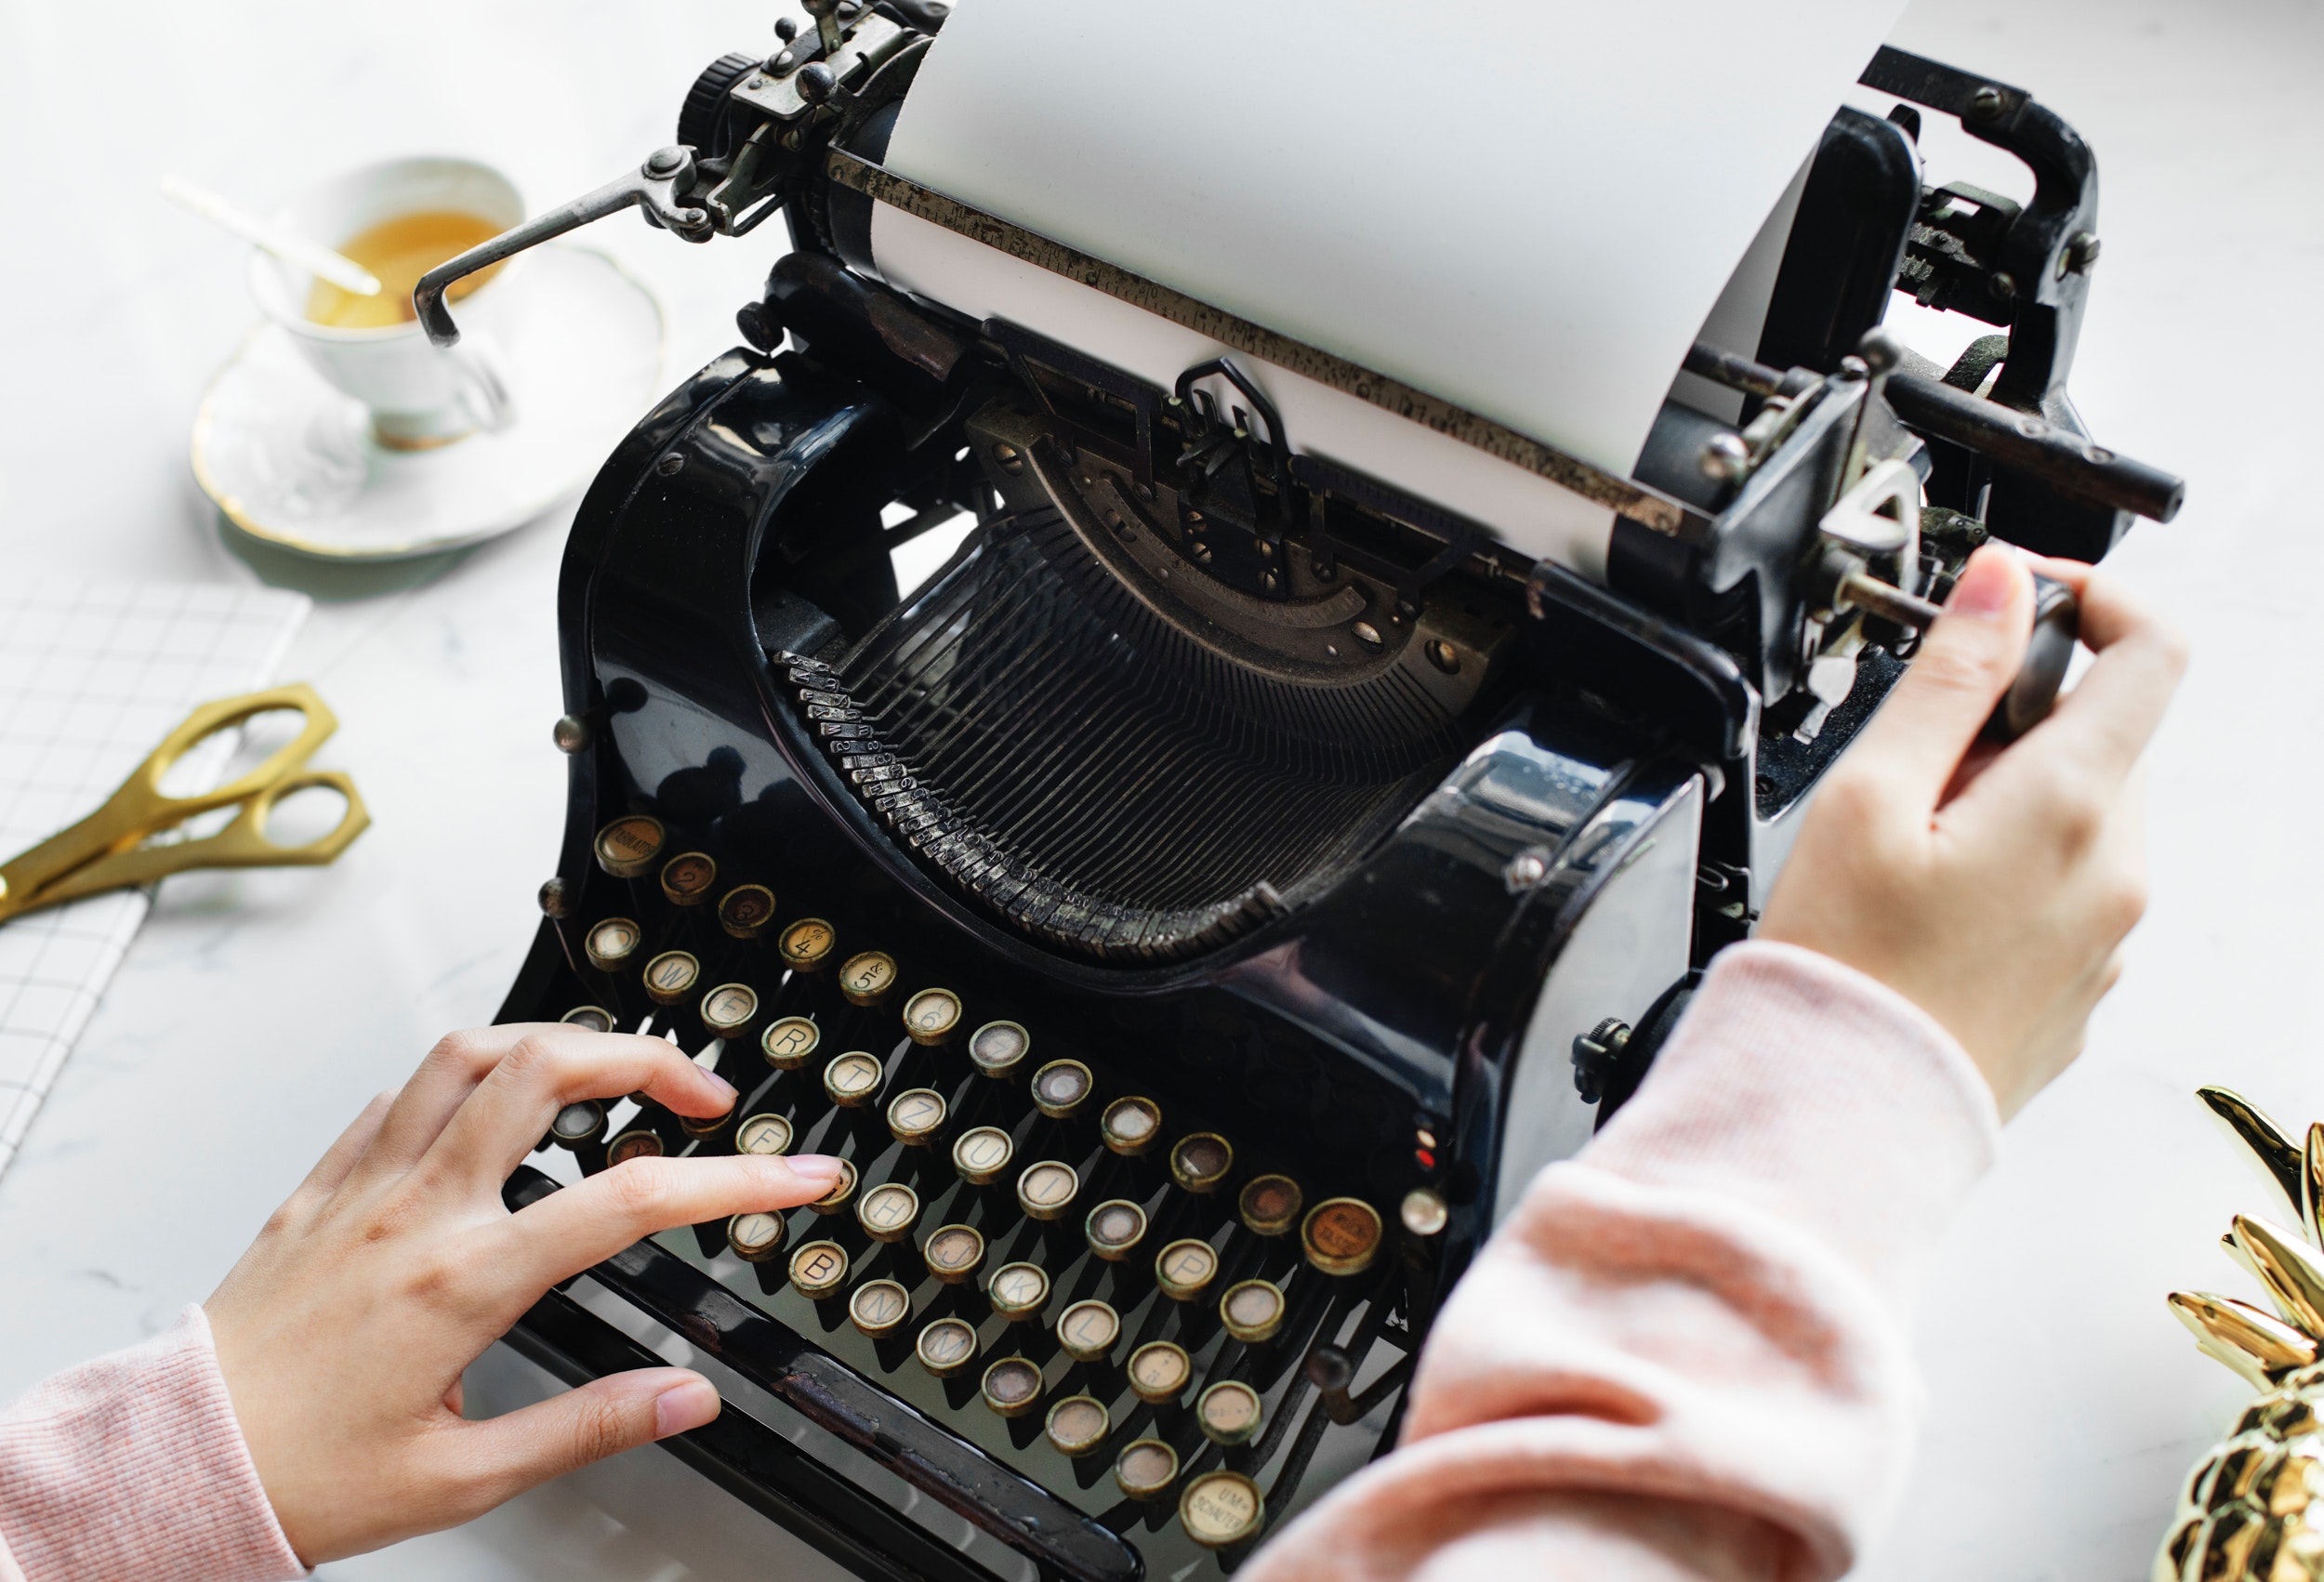
typewriter, office equipment, space bar, office supplies, technology, typing, nail